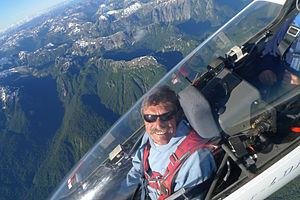
Klaus OHLMANN en vol dans un planeur
Klaus Ohlmann, né le 29 juin 1952 à Neustad, est un dentiste de nationalité allemande qui détient plusieurs records de distance en vol à voile, dont 3 008 km en Argentine en 2003. Sa spécialité est l'onde de gravité. Il vit dans le sud de la France, à Montclus où il tient un centre de vol à voile nommé Quo Vadis, connu pour ses vols guidés.